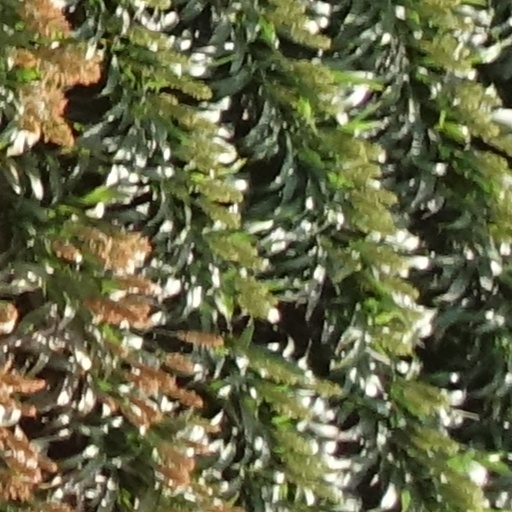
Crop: sorghum